Filmstrip

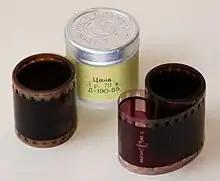
Diafilm strip

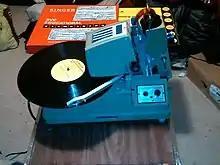
Dukane Record Automatic Filmstrip Projector

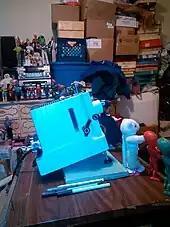
Dukane Silent filmstrip projector

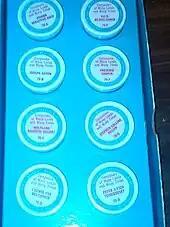
Music captioned filmstrip set, titled "Composers of many lands and many times by Eye Gate House Inc 1954"

The filmstrip is a form of still image instructional media, once widely used by educators in primary and secondary schools (K–12) and for corporate presentations (e.g., sales training and new product introductions). It was largely made obsolete by the late 1980s by newer and increasingly lower-cost full-motion videocassettes and later on by DVDs. From the 1920s to the 1980s, filmstrips provided an easy and less expensive alternative to full motion educational films, requiring little storage space and being very quick to rewind for the next use. Filmstrips were durable and rarely needed splicing. They are still used in some areas.